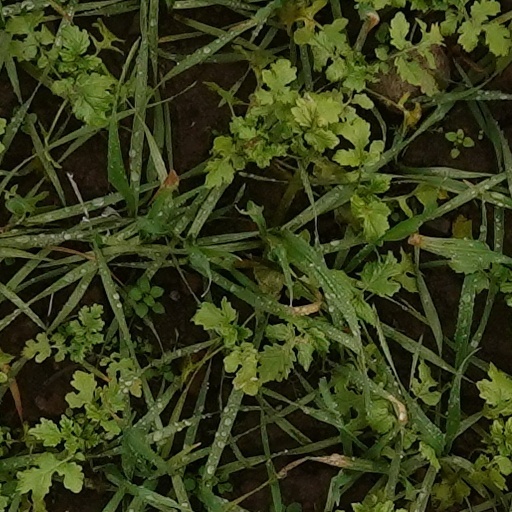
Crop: wheat